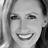
Emotion: happy